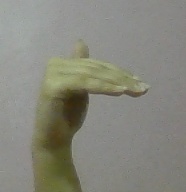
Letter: khaa